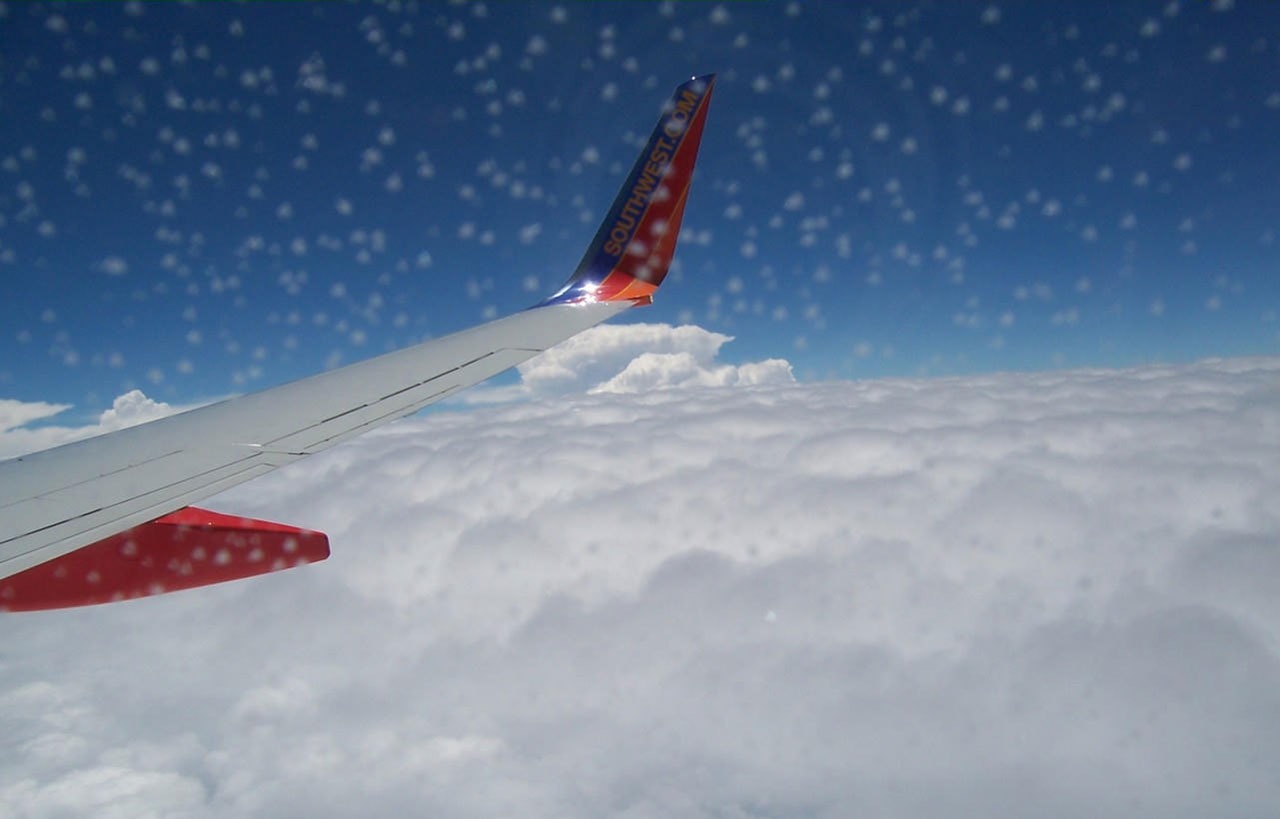
snow, wing, air, flying, airplane, plane, aircraft, transport, vehicle, journey, aviation, flight, above, clouds, aeroplane, airliner, commercial, atmosphere of earth